Geneseo, New York

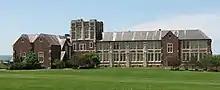
The Doty building, which was purchased and renovated for usage by SUNY Geneseo, was once Geneseo's high school. Currently it holds administrative offices for the college.

Near Geneseo was the largest Seneca village, Jo’néhsiyoh, a center of power for the Haudenosaunee Confederacy. It was also the confederacy's "bread basket", with orchards, vineyards, and fields of maize and vegetables.